Cream gene

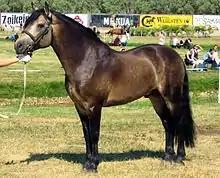
Sooty buckskin Connemara

The cream gene is found in many breeds. It is common in American breeds including the American Quarter Horse, Morgan, American Saddlebred, Tennessee Walking Horse, and Missouri Fox Trotter. It is also seen in the Miniature horse, Akhal-Teke, Icelandic horse, Connemara pony, and Welsh pony. It is even found in certain lines of Thoroughbreds, warmbloods, and the Lusitano. The Andalusian horse has conflicting standards, with the cream gene being recognized by some registries, but not explicitly mentioned by others. The cream gene is completely absent from the Arabian horse gene pool, and is also not found in breeds with stringent color requirements, such as the Friesian horse.